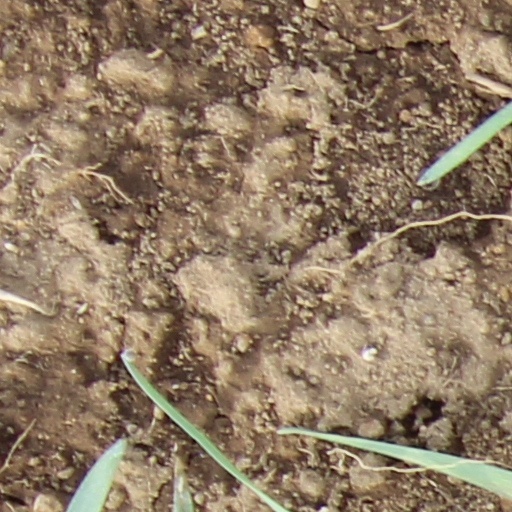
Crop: wheat